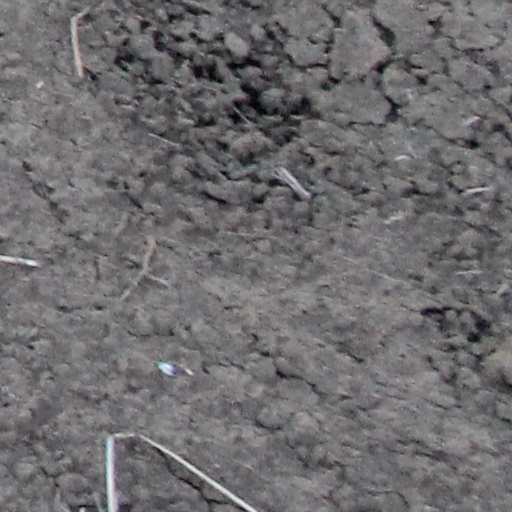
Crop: wheat